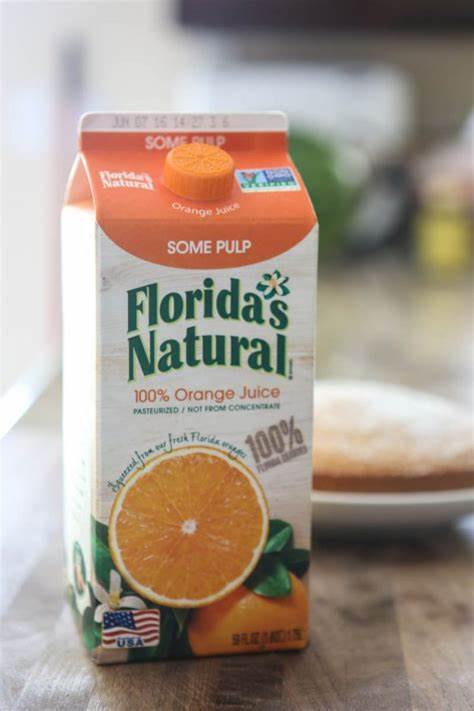
Waste category: cardboard